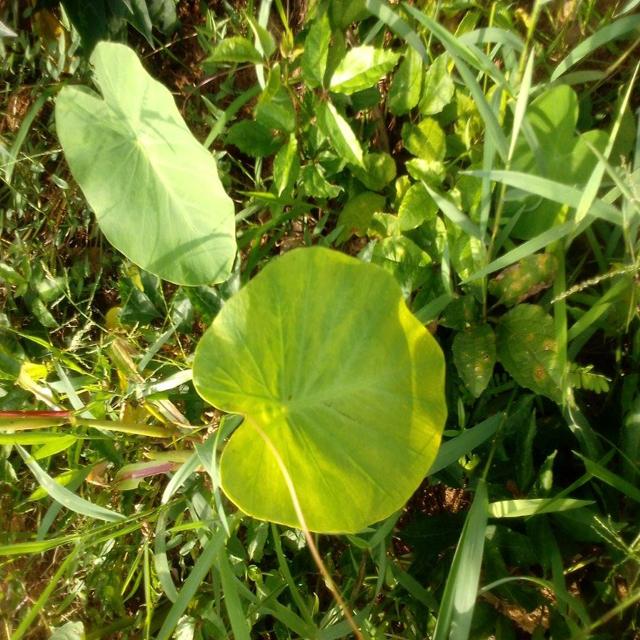
Label: Healthy